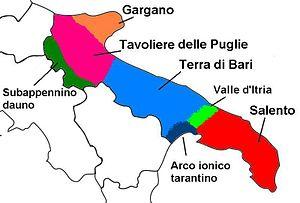
La province de Brindisi est une province italienne située dans le Salento, l'extrémité méridionale de la région des Pouilles.